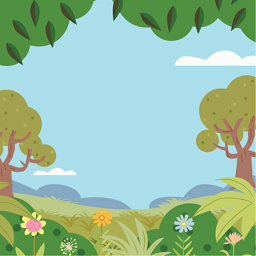
once upon a day vector art illustration